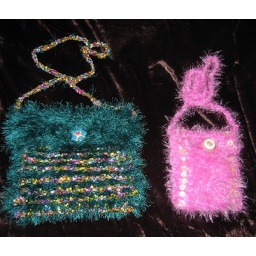
knitted pink one and crocheted green one, with overlay crochet in ribbon yarn